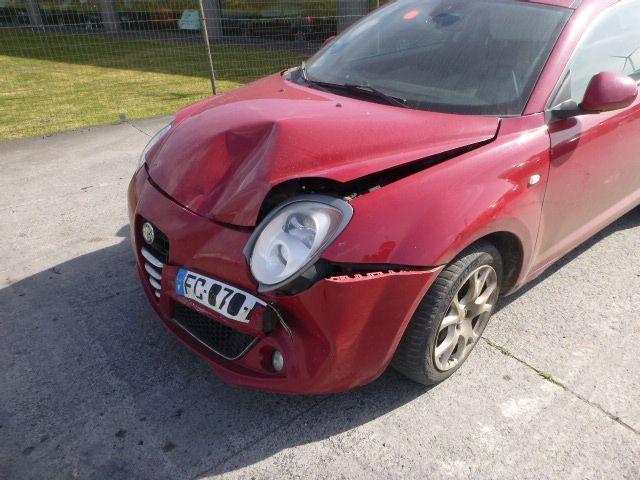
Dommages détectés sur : pare-choc avant, capot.
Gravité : majeur